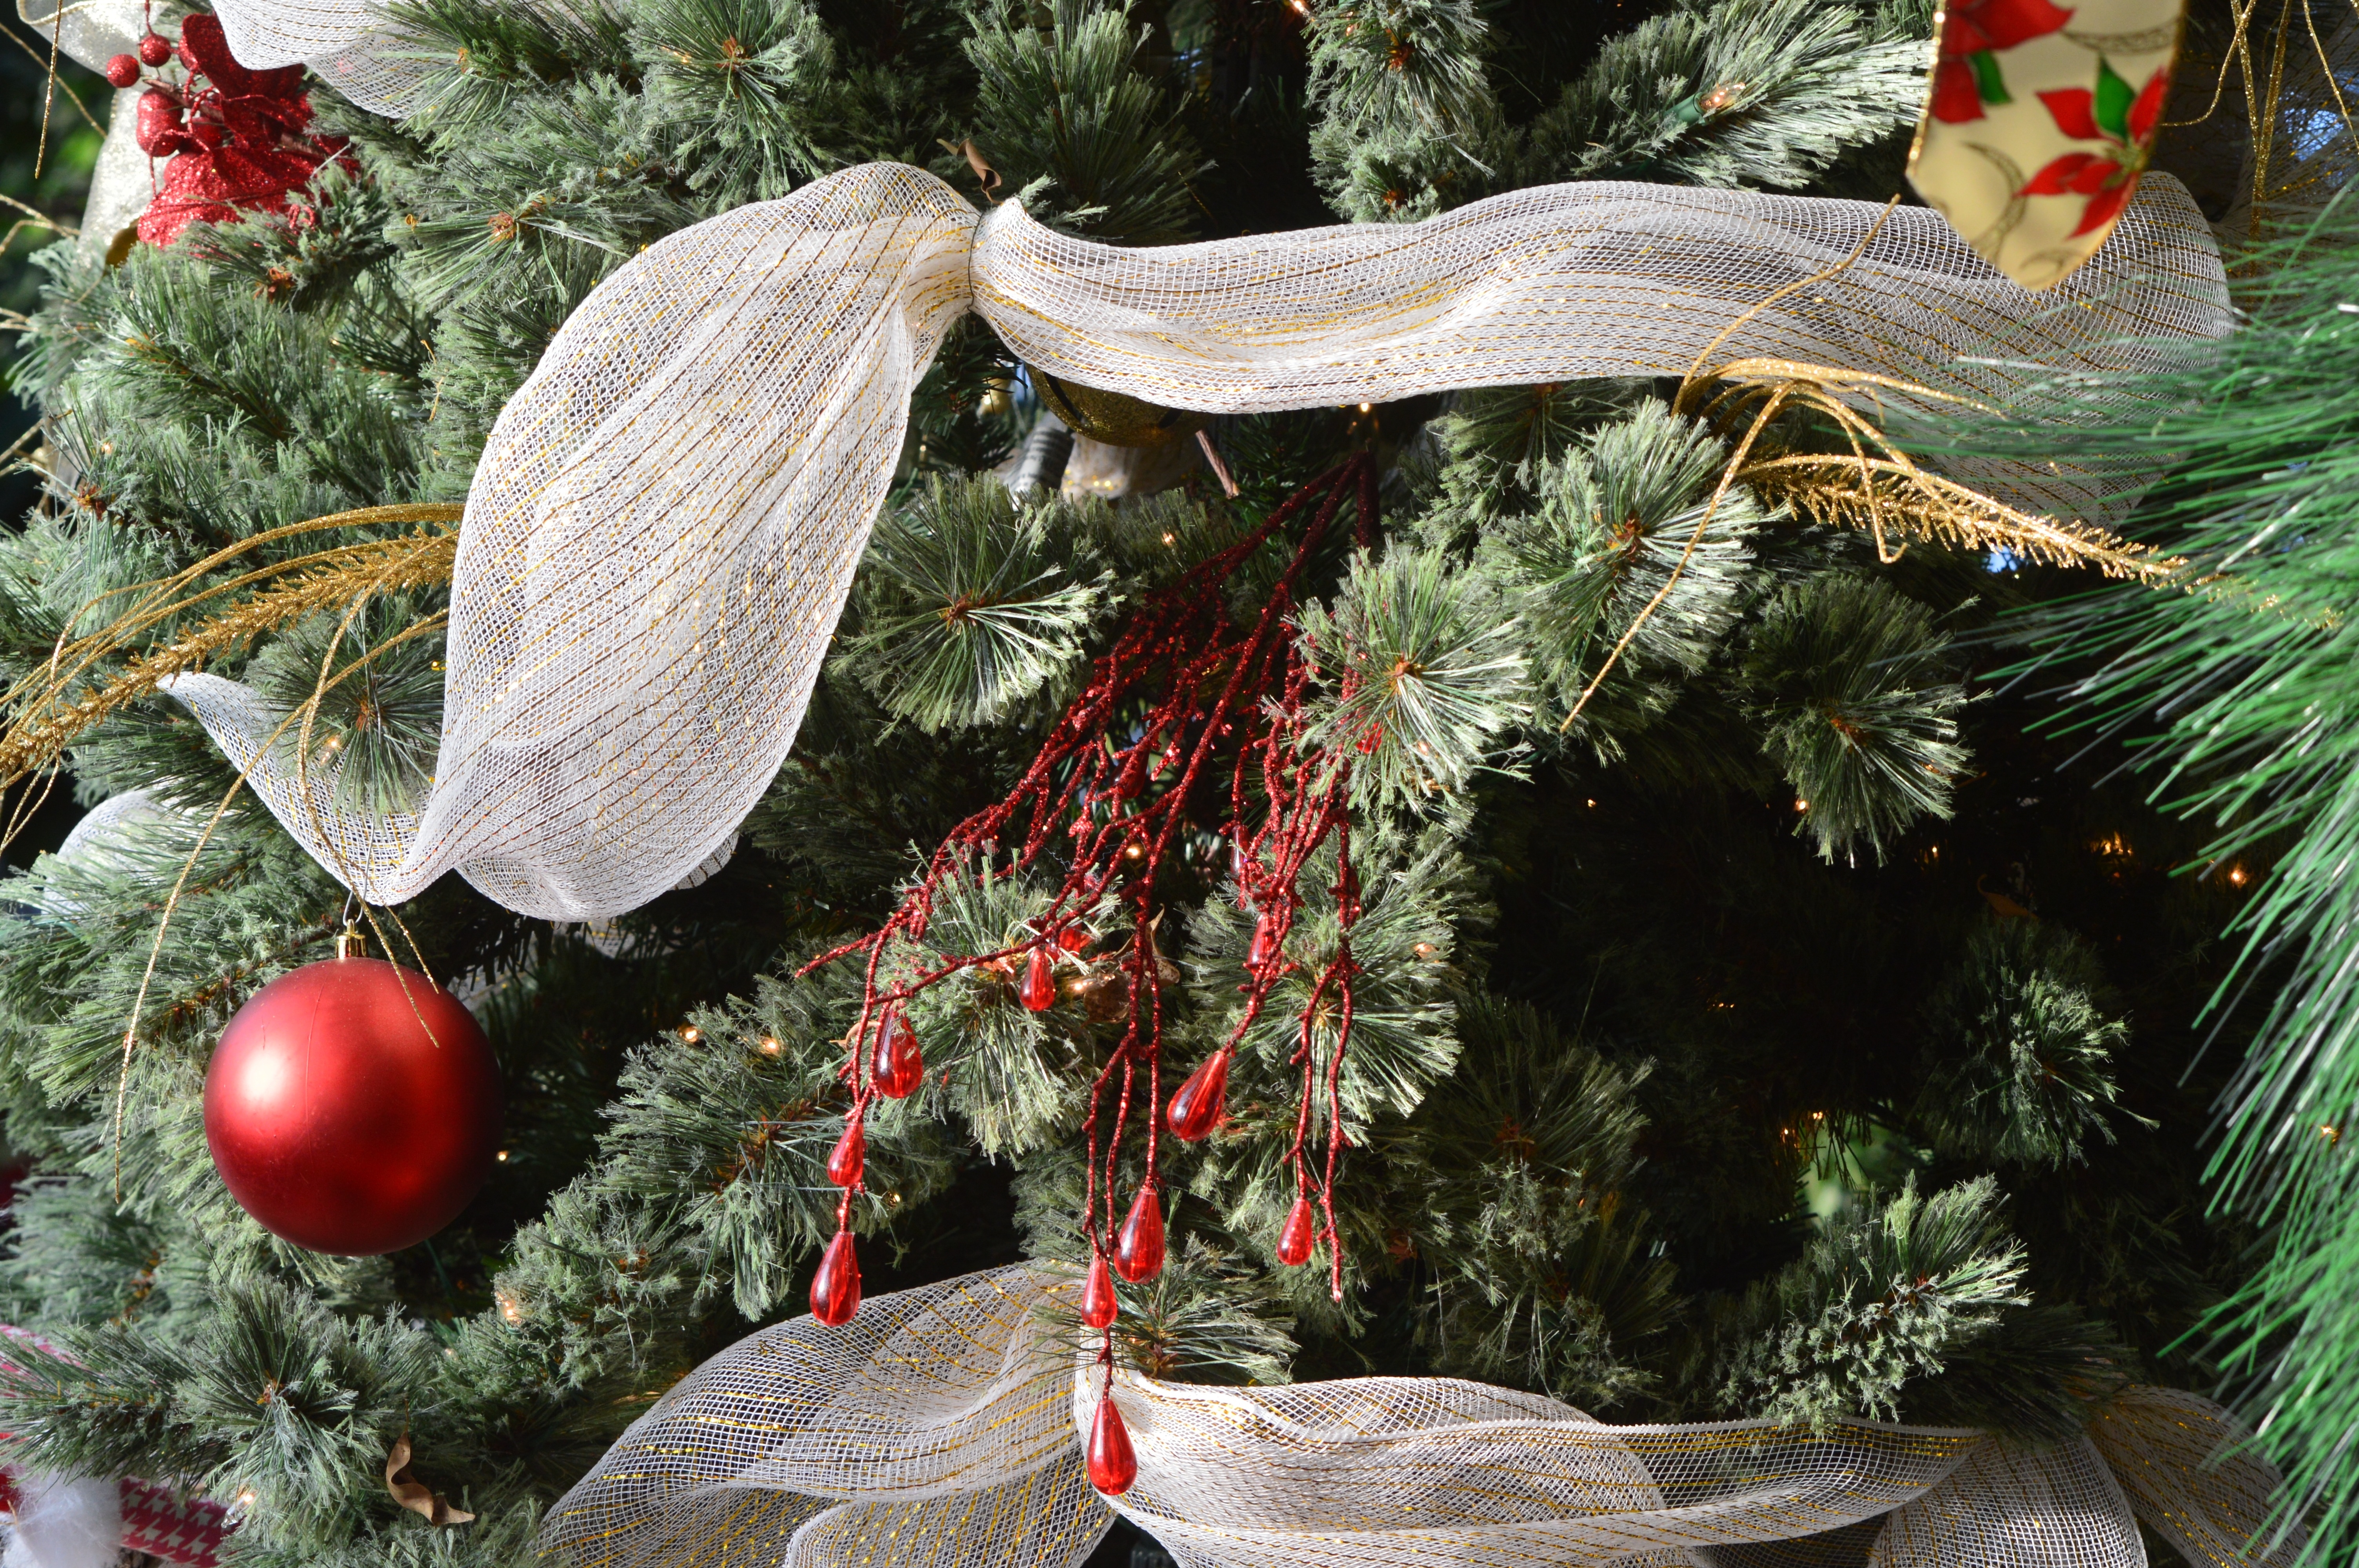
tree, branch, flower, celebration, pine, decoration, evergreen, holiday, christmas, fir, decor, christmas tree, ribbon, festive, christmas decoration, spruce, decorative, seasonal, december, xmas, bows, ornaments, woody plant